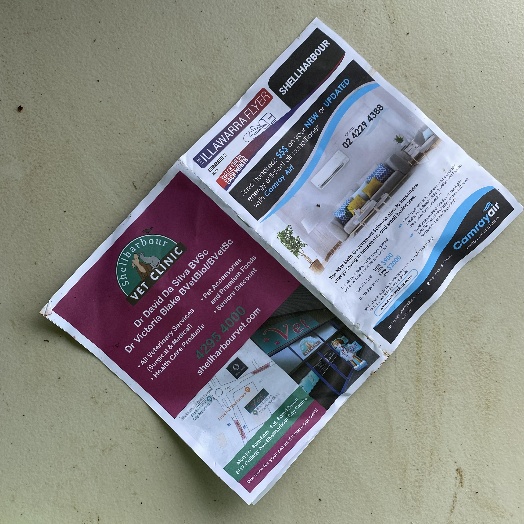
Label: Paper